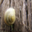
Label: snail